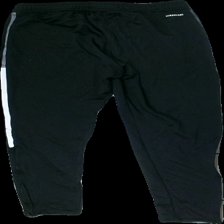
View: back
Type: Trousers
Category: Ladies
Brand: Adidas
Colors: Black, White
Material: 100% polyester
Pattern: Striped
Cut: Regular
Size: M
Trend: Sports
Holes: Major
Price range: <50
Recommended usage: Recycle